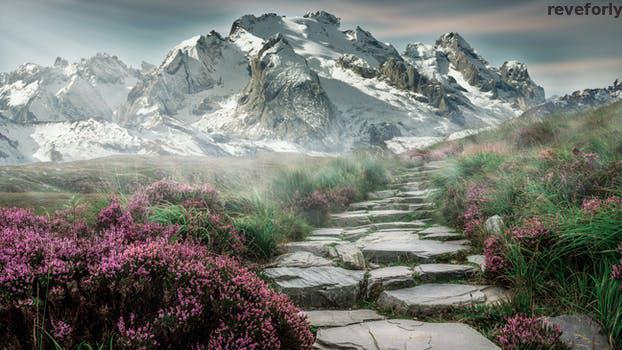
Label: Watermark